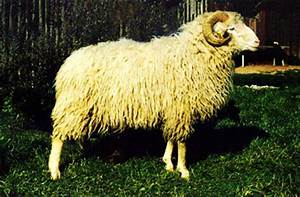
Label: pecora